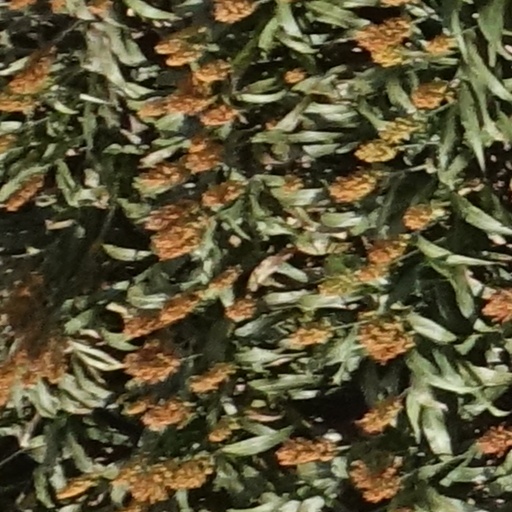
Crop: sorghum